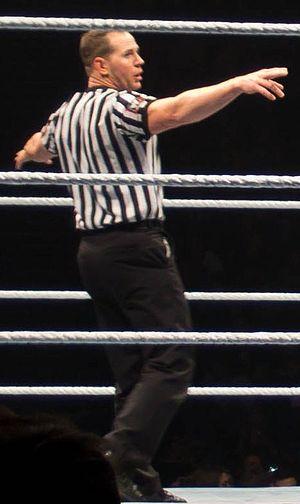
Chadwick Edwin Patton est un arbitre de catch professionnel à la World Wrestling Entertainment.